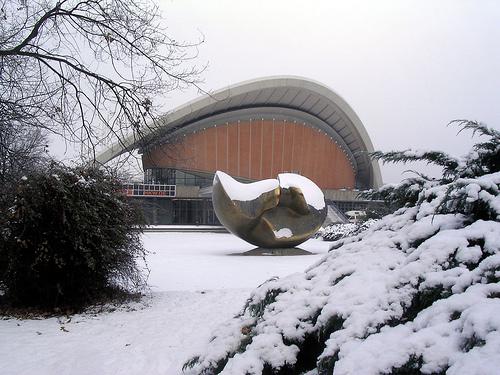
Weather: snow or frosty